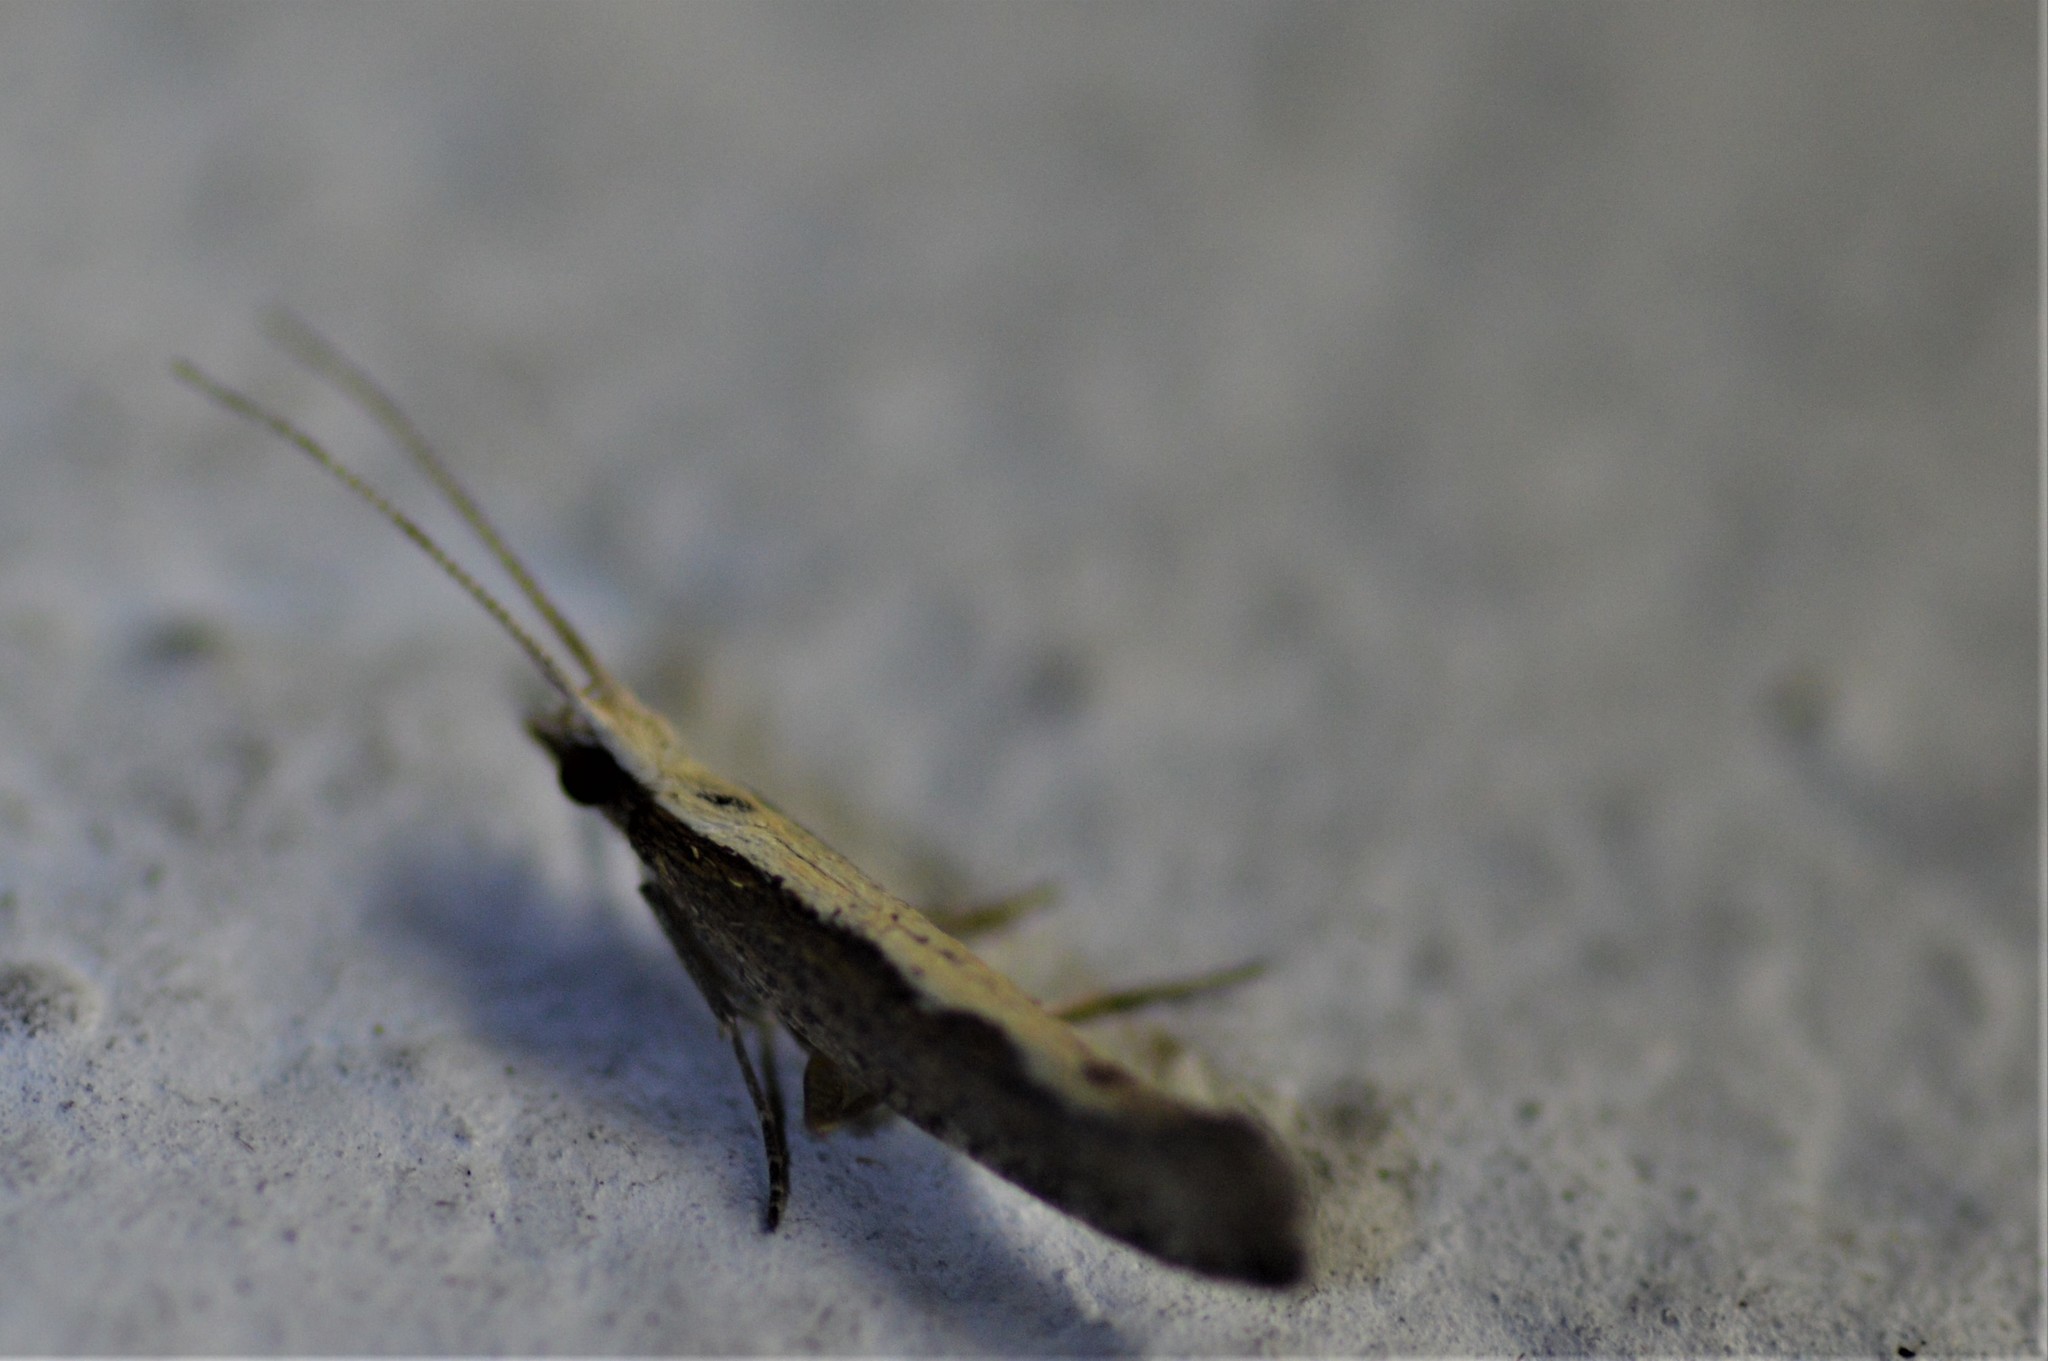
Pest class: diamondback_moth